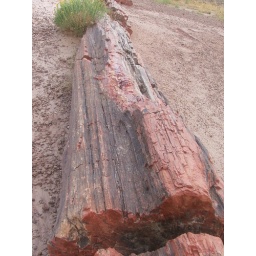
A tree becomes rock in the forest, which is now desert.